Anas Urbaningrum

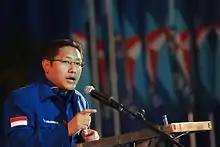
Anas Urbaningrum giving a speech as chairman

As the party who won the election of 2009, the second congress of the Democratic Party in Bandung 20–23 May 2010 becomes an important milestone in the politics of Indonesia.